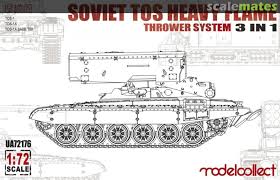
Label: TOS-1